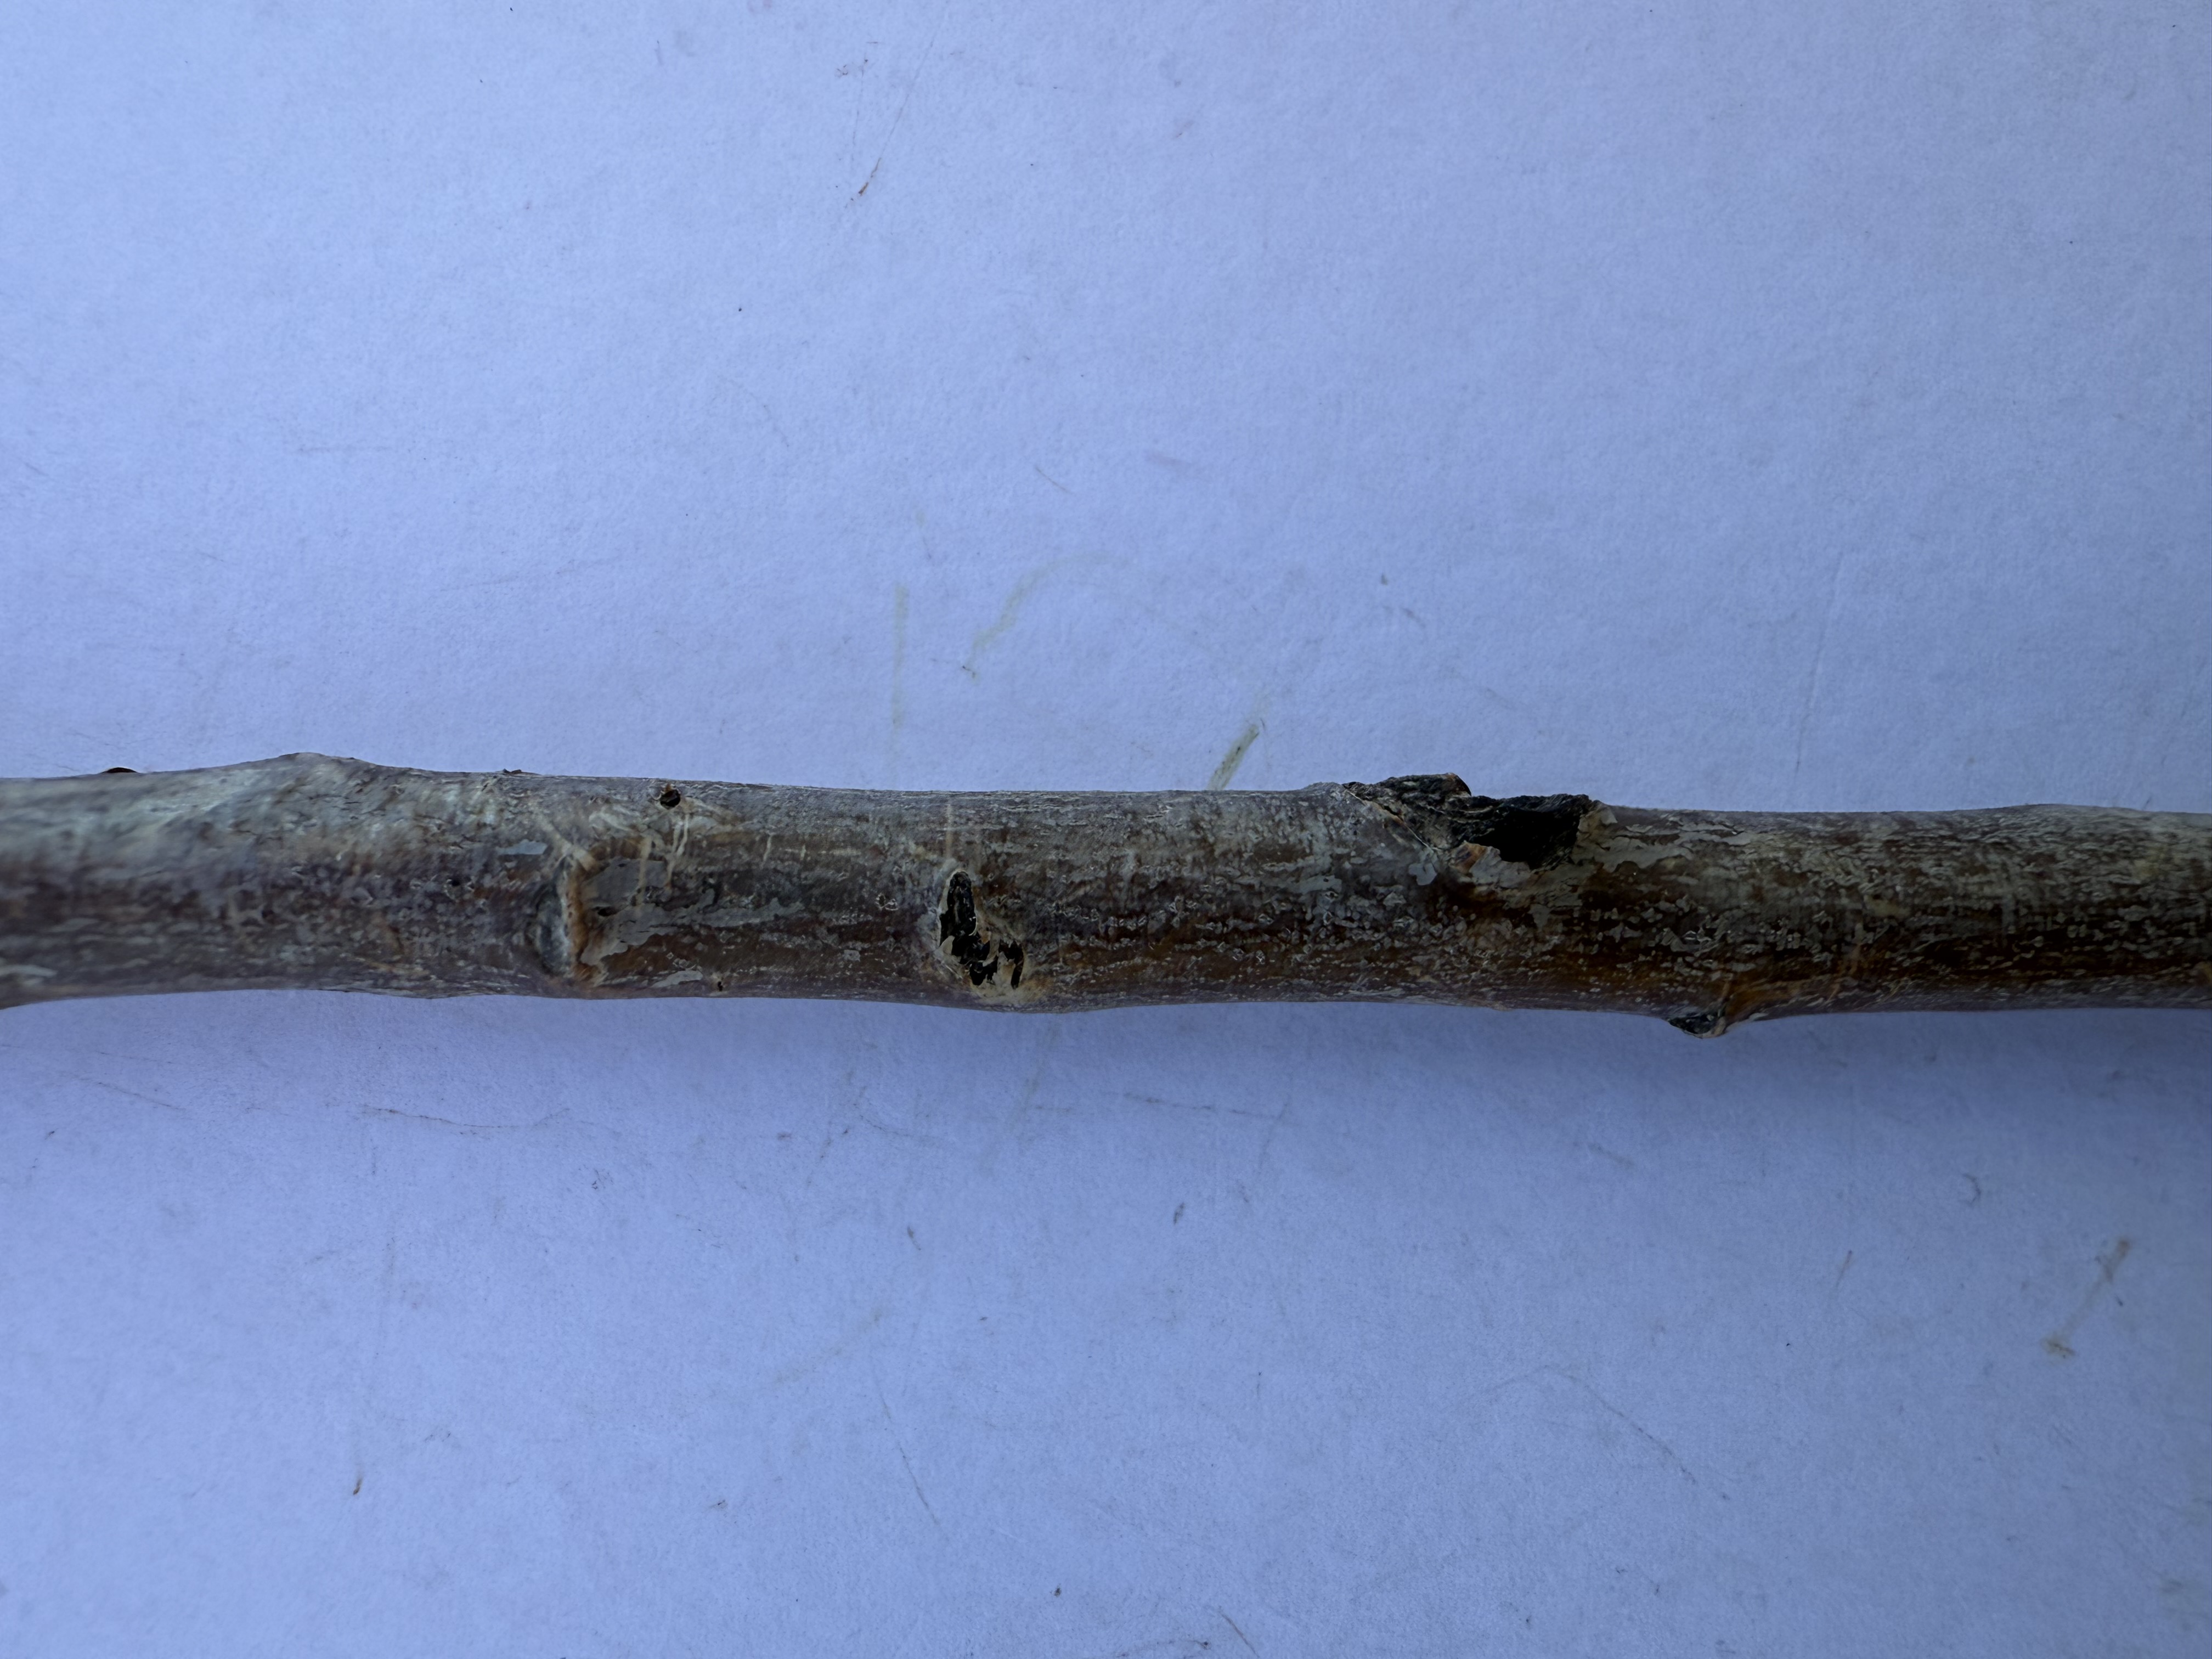
Variety: Ferragnes Almond